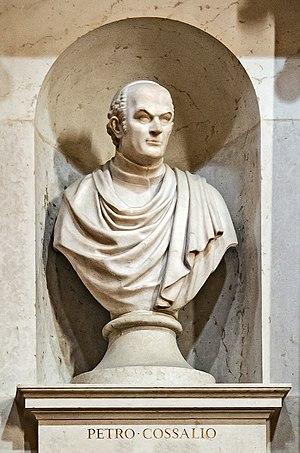
Pietro Cossali est un mathématicien italien membre de l'ordre des Théatins.